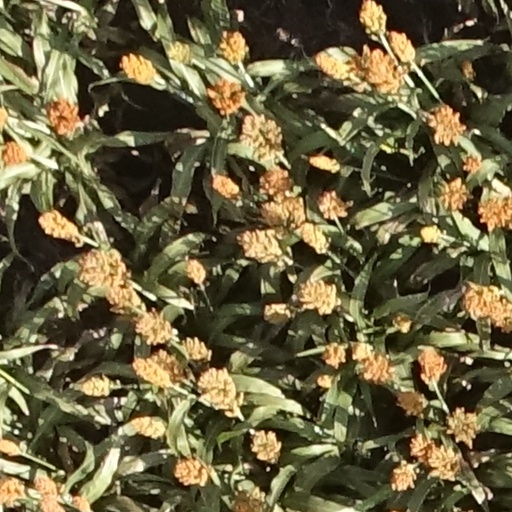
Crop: sorghum